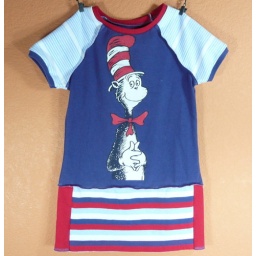
cat in the hat recycled t-shirt dress